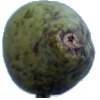
Label: pear_stone